Operation Rimon 20

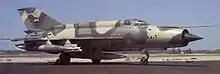
An Egyptian MiG-21RF. Soviet aircraft in Egypt carried Egyptian Air Force markings.

As the first MiGs were 20 km out and approaching from the west, Amos Amir led his four aircraft in a 270° climbing turn that brought them on a westerly heading. They had, however, turned too tightly. Instead of drawing the MiGs westward, they were now facing them head-on. As the Mirages were closing in on the MiGs, the four Phantoms were approaching the area at low altitude and at a line abreast. The original plan had called for the Phantoms to zip in from below, behind and beneath the MiG-21s pursuing the Mirages, and pick them off with their radar-guided AIM-7 Sparrows. This was now no longer possible and as the Phantoms entered the fray, a close-quarters dogfight commenced.